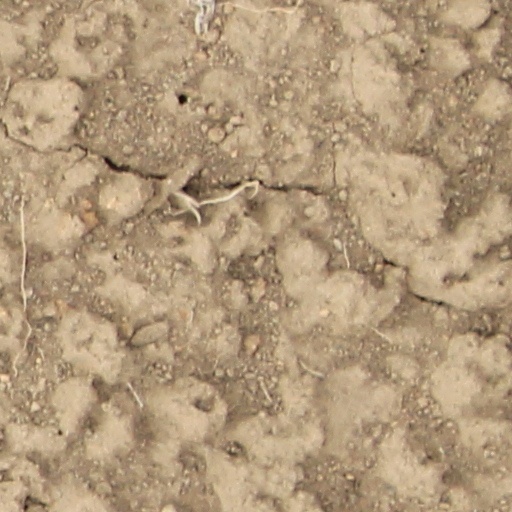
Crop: wheat